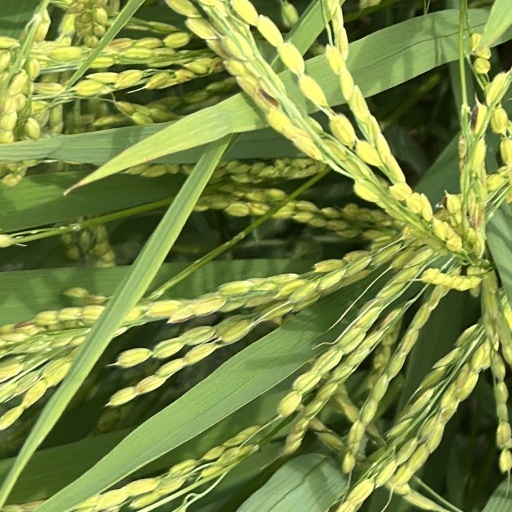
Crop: rice